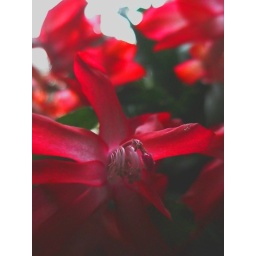
Processed, light, color saturated. The November cactus plant stands in our kitchen window.